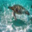
Label: turtle